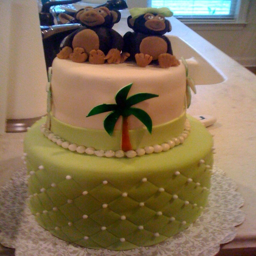
this was a monkey birthday cake i did .